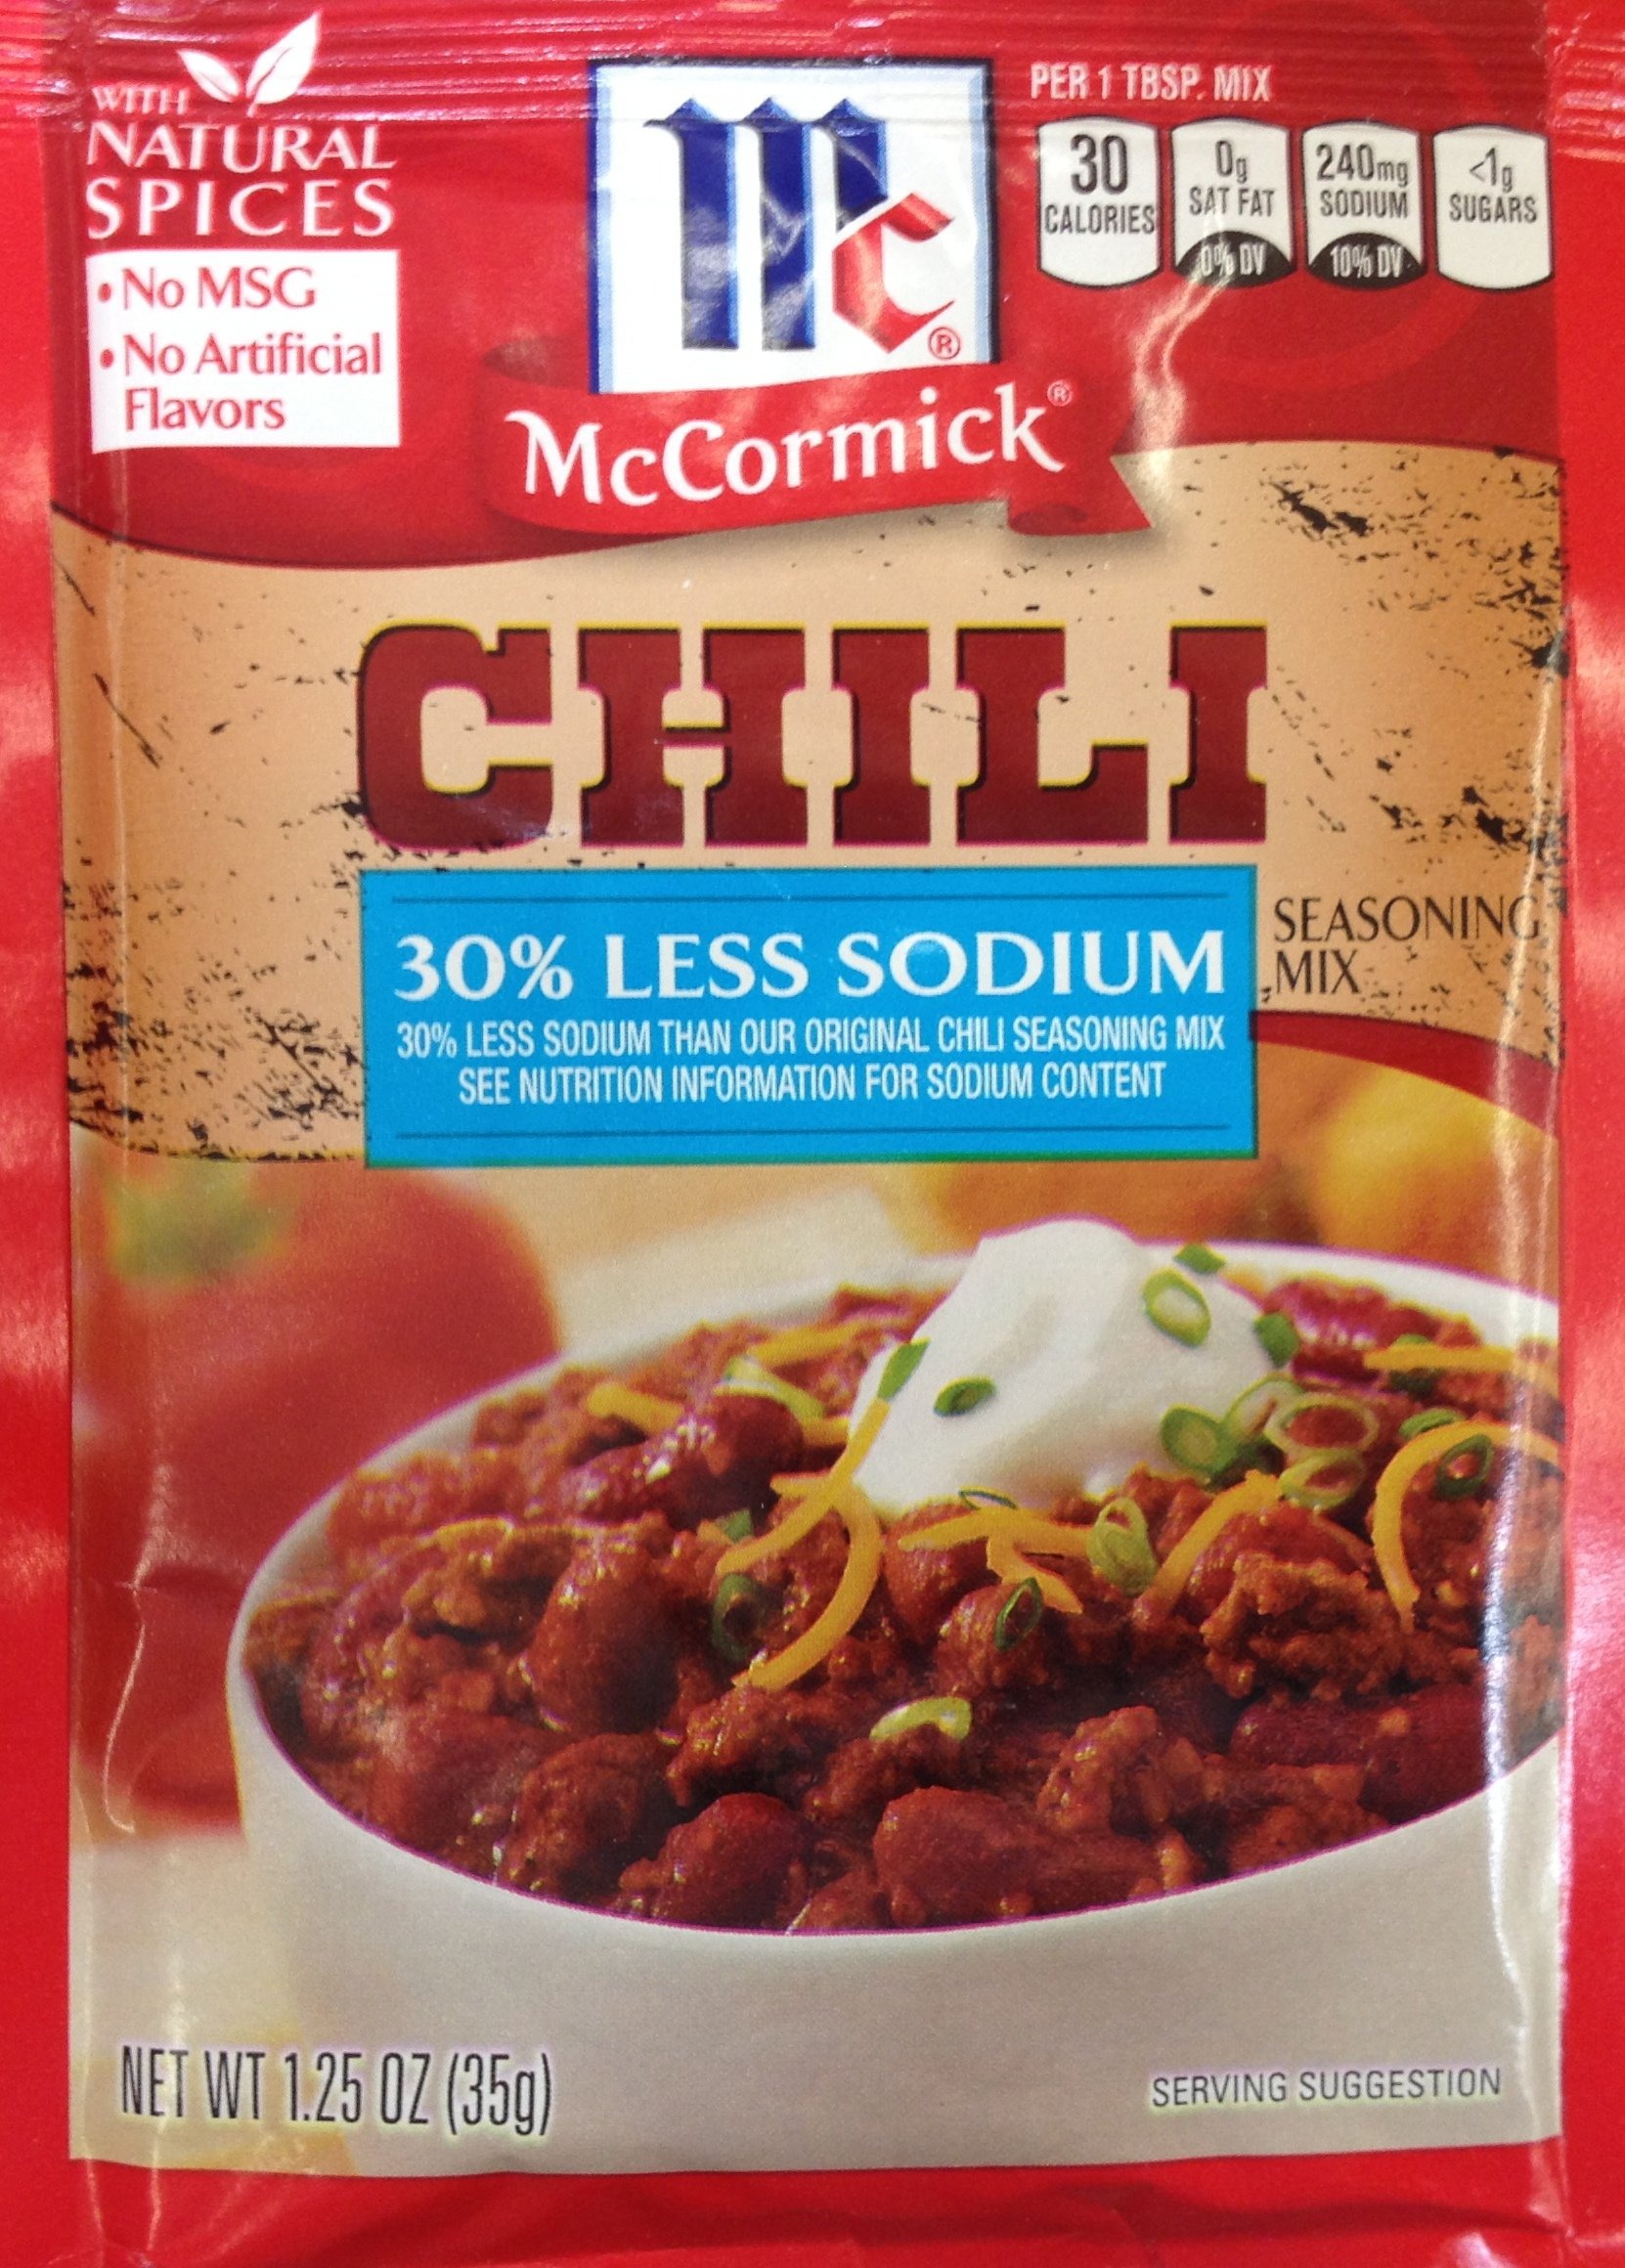
Item Name: McCormick CHILI Seasoning Mix, 30% Less Sodium, 1.25oz (20 Packets)
Value: 25.0
Unit: Oz

Price: 1.69